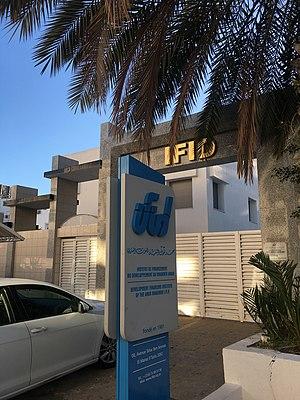
Institut de financement du développement du Maghreb arabe (quartier El Manar), Tunis, 2020. العربية: معهد تمويل التنمية للمغرب العربي (حي المنار)، تونس العاصمة، 2020.
L’Institut de financement du développement du Maghreb arabe est un établissement d’enseignement supérieur, créé par la convention du 3 septembre 1981 conclue entre les gouvernements algérien et tunisien pour dispenser une formation de troisième cycle d’études supérieures spécialisées à des hauts cadres maghrébins pour les besoins des banques et des compagnies d'assurance, des départements ministériels et de toute autre entreprise publique ou privée.